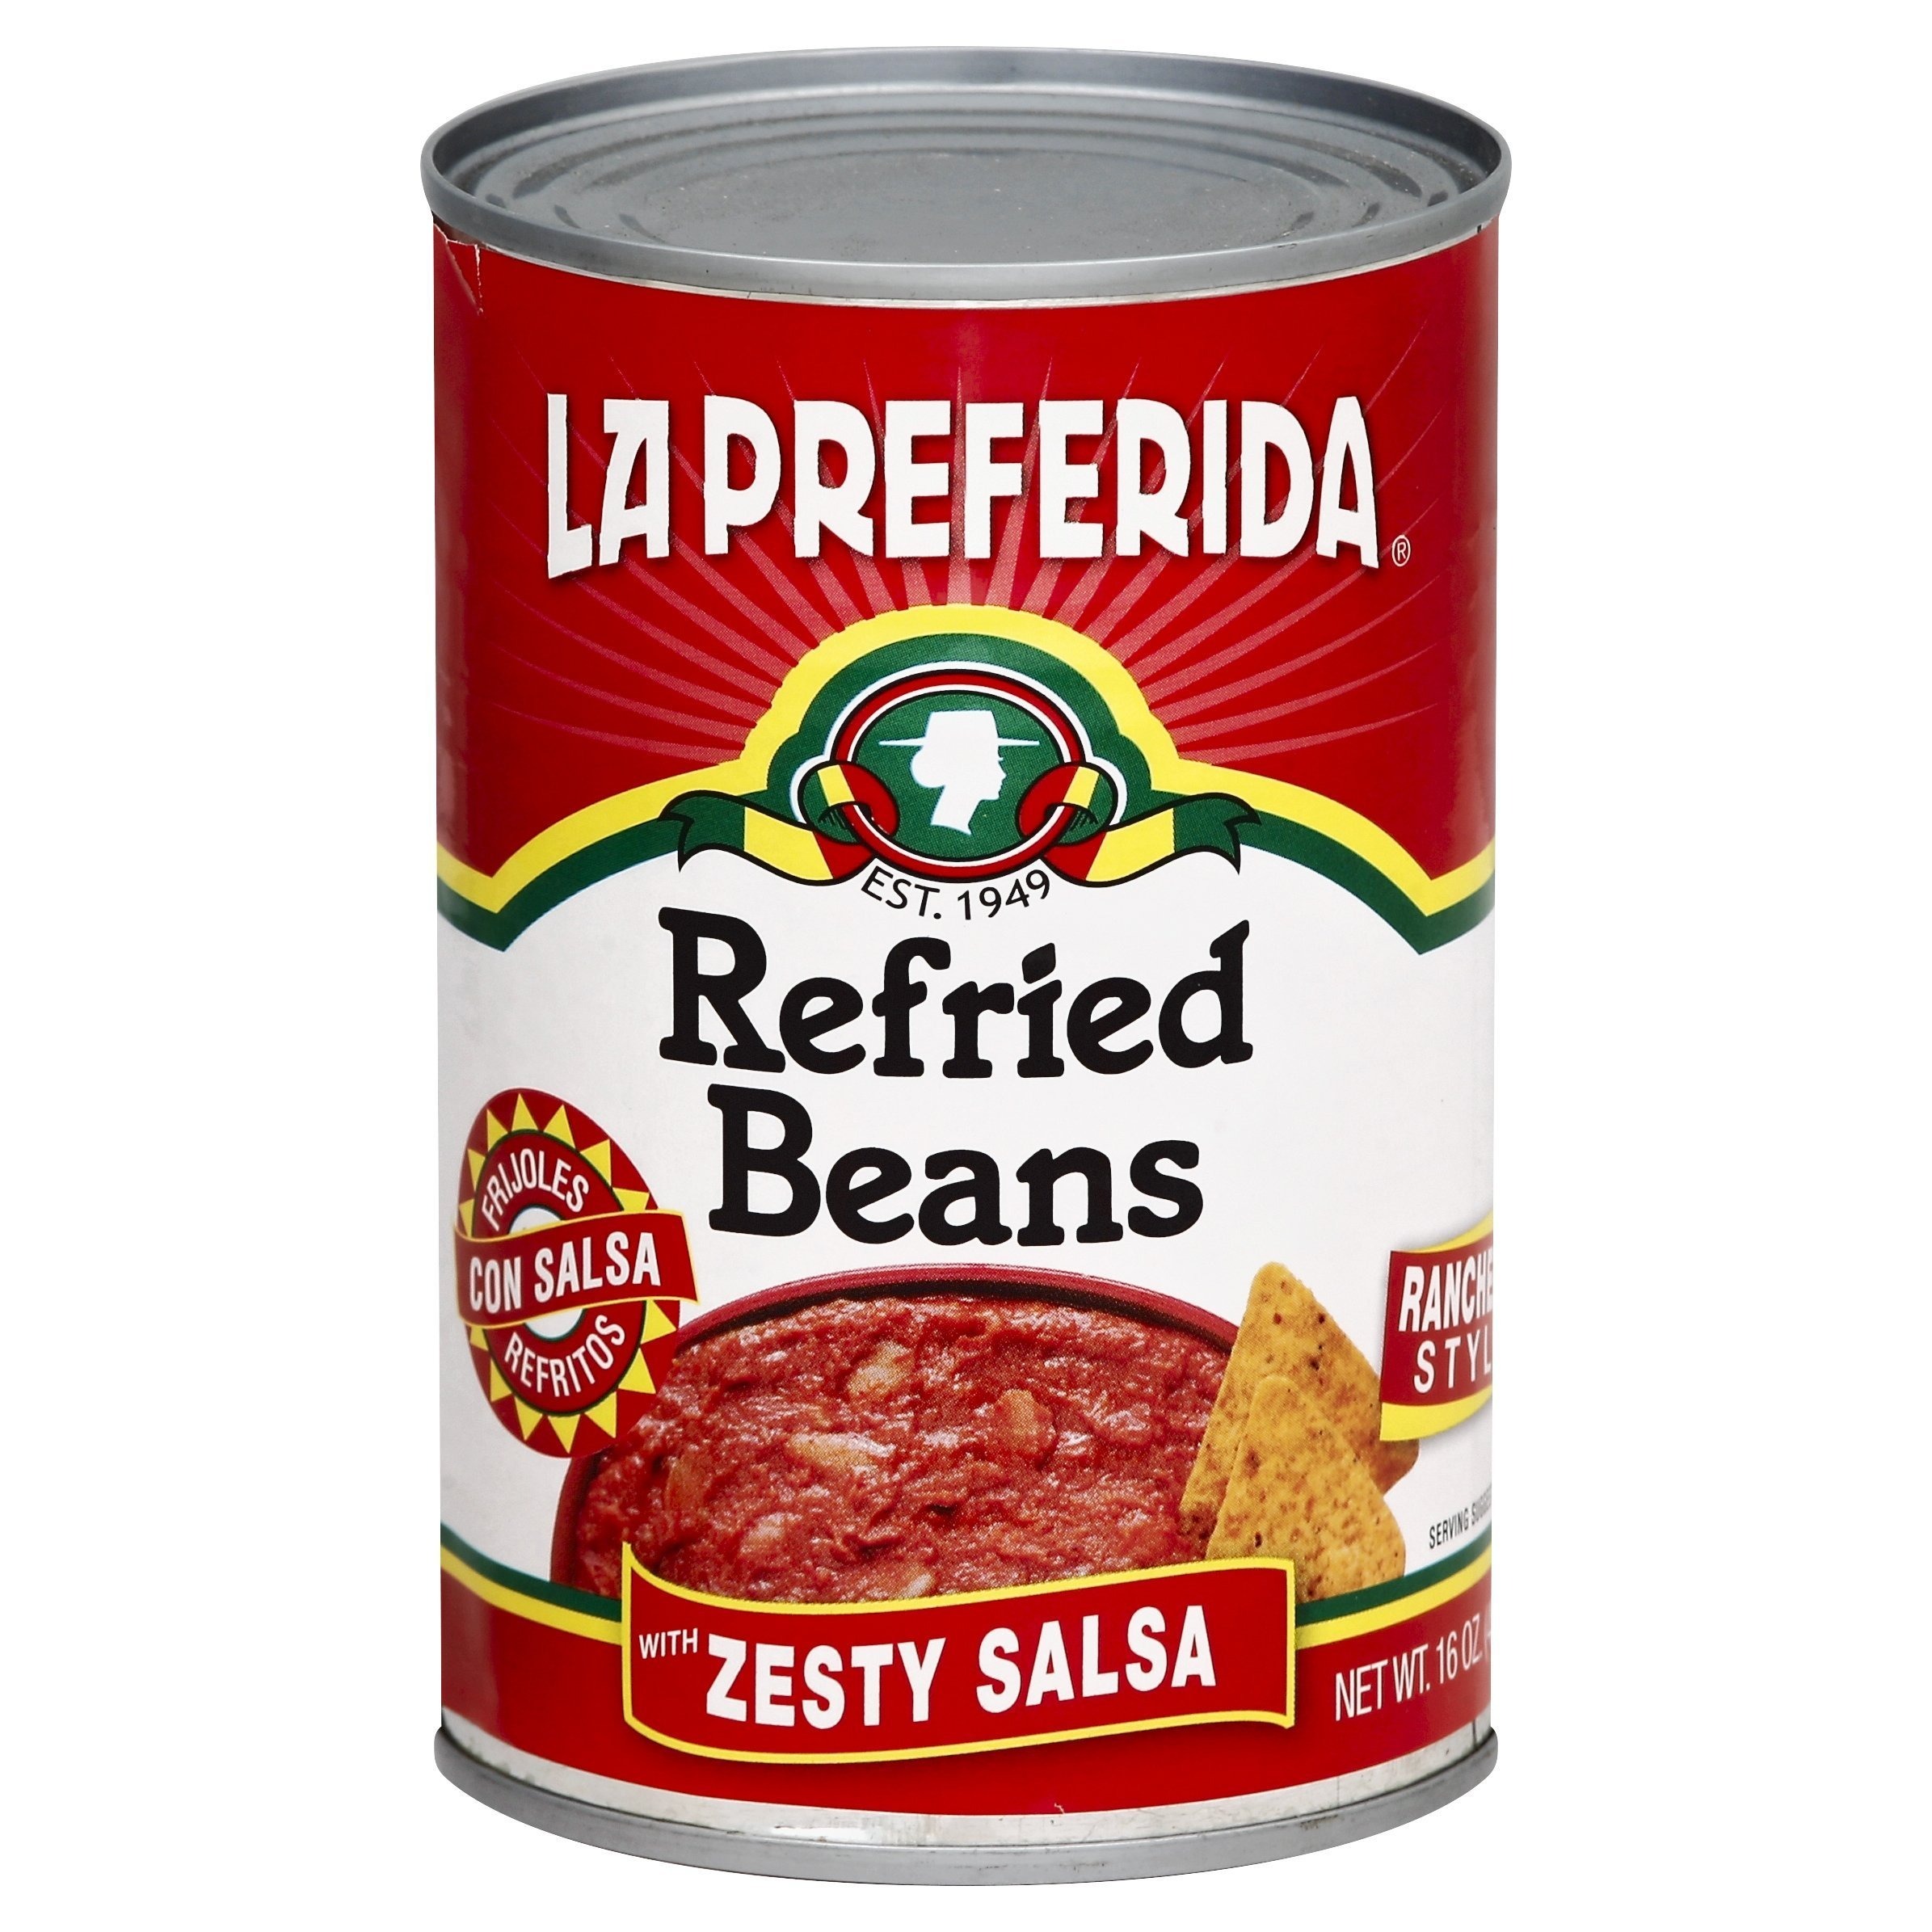
Item Name: La Preferida Refried Beans Rancheros, 16-Ounce (Pack of 12)
Value: 192.0
Unit: Ounce

Price: 49.99